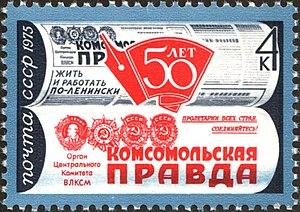
Timbre postal URSS 1975. Русский: 50 лет газете ""Комсомольская правда. Страница ""Комсомольской правды"", контуры комсомольского значка. Худ. Ю. Бронфенбренер. Почтовая марка СССР. 1975."